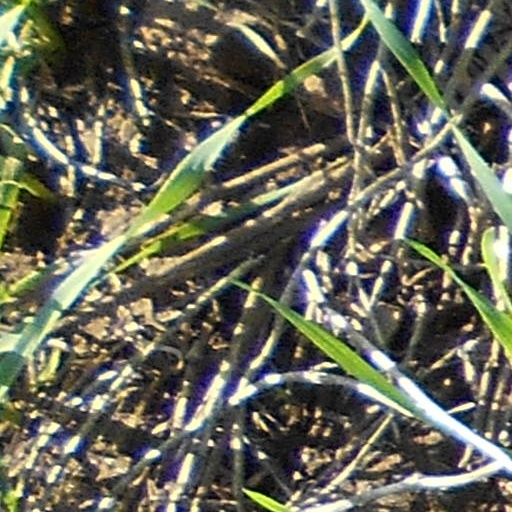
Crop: wheat